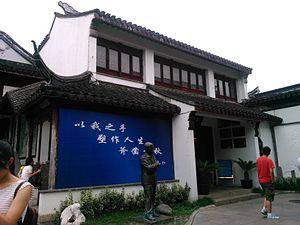
Hall Mémorial de Zhang Chongren (Tchang Tchong-jen)中文（简体）‎: 张充仁纪念馆
Zhang Chongren, parfois transcrit Tchang Tchong-jen, né le 27 septembre 1907 à Xujiahui dans la banlieue de Shanghai et mort le 8 octobre 1998 à Nogent-sur-Marne, est un artiste et sculpteur chinois connu pour avoir été l'ami d'Hergé et avoir inspiré le personnage de Tchang.